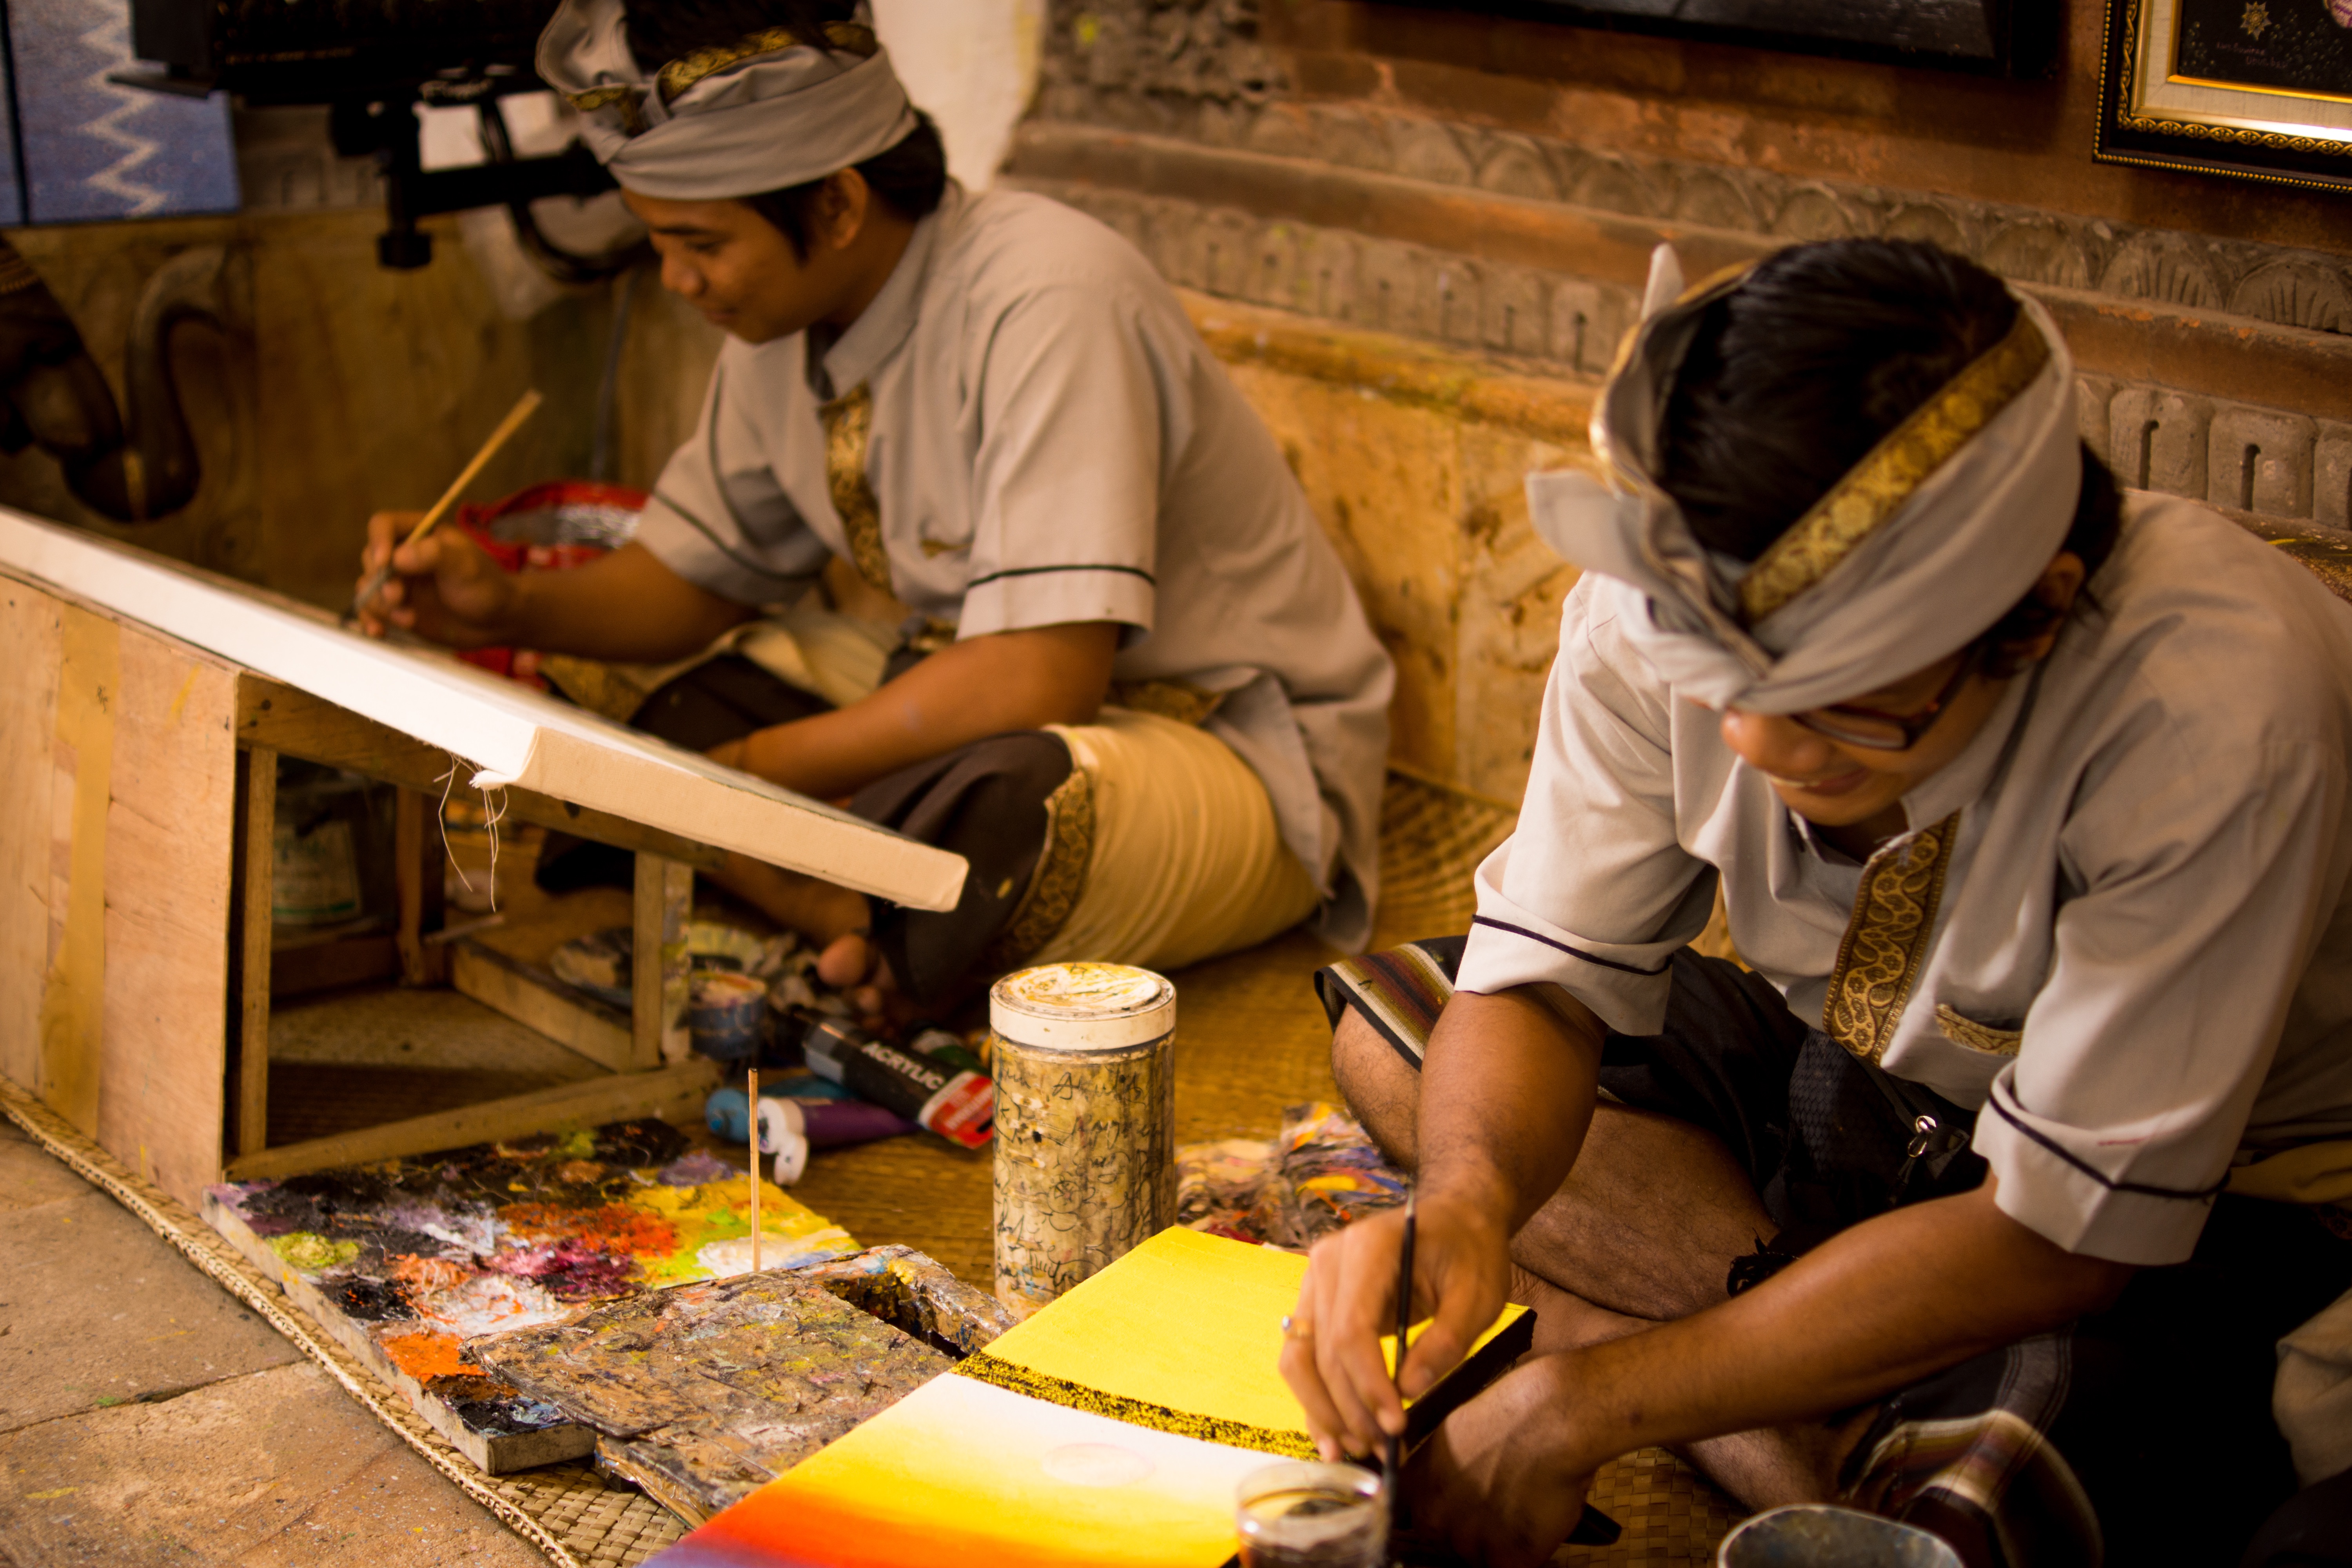
cool image, cool photo